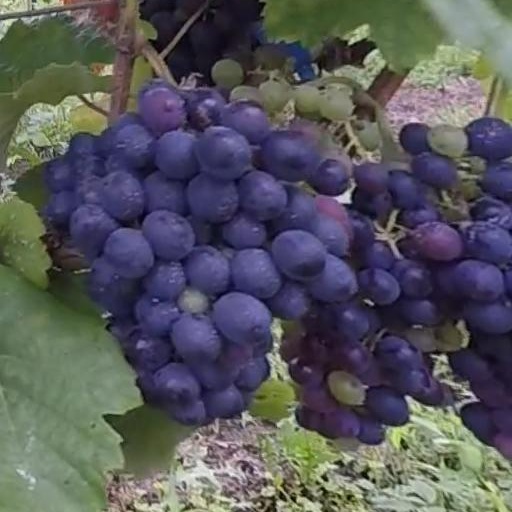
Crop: grape